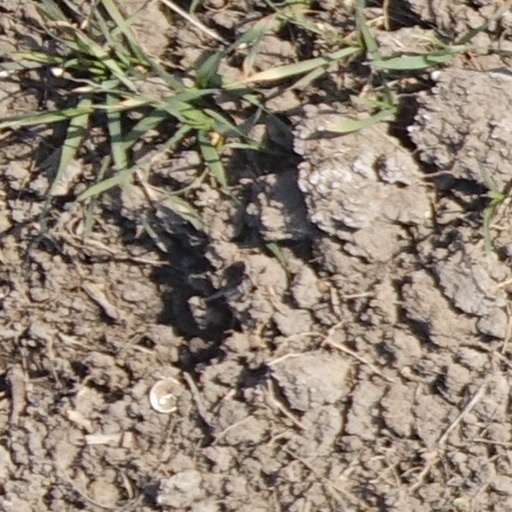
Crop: wheat